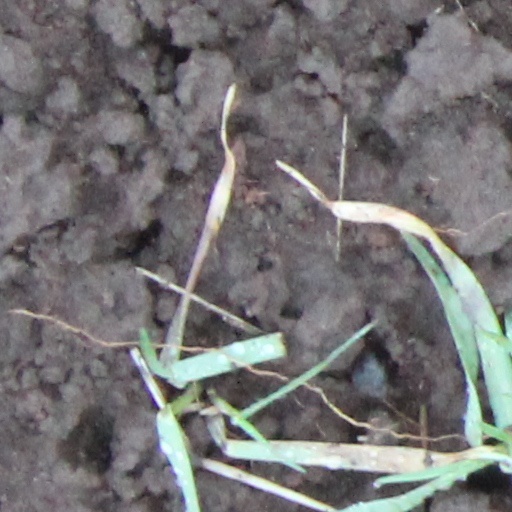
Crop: wheat